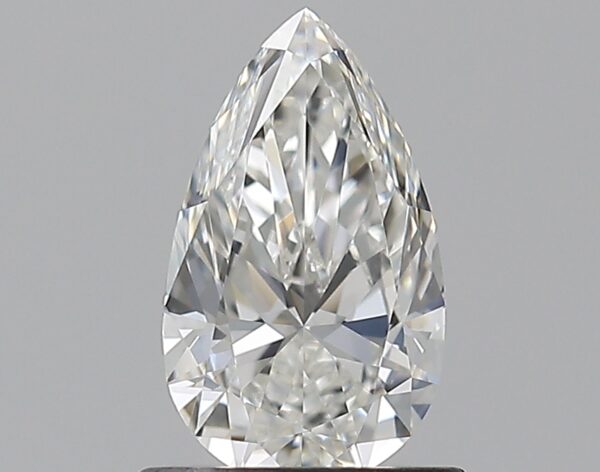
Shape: pear
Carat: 0.72
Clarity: VVS1
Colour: G
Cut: EX
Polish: EX
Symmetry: VG
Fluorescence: F
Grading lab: GIA
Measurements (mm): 8.09 x 4.77 x 2.96